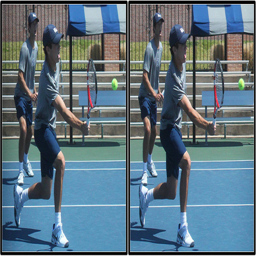
two pictures of the same two people in the same exact pose
Two tennis players are doubled in their pursuit of the two tennis balls.
A man holding a tennis racket in his hand.
two male tennis players in gray shirts playing tennis
Two men in gray and blue playing tennis.